The Whole Ten Yards

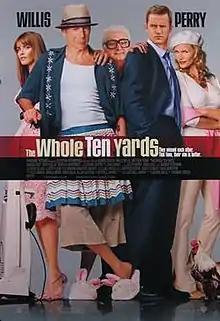
Theatrical release poster

The Whole Ten Yards is a 2004 American crime comedy film directed by Howard Deutch and starring Bruce Willis, Matthew Perry, Amanda Peet, Kevin Pollak and Natasha Henstridge. It is a sequel to the 2000 film "The Whole Nine Yards". It was based on characters created by Mitchell Kapner, who was the writer of the first film.